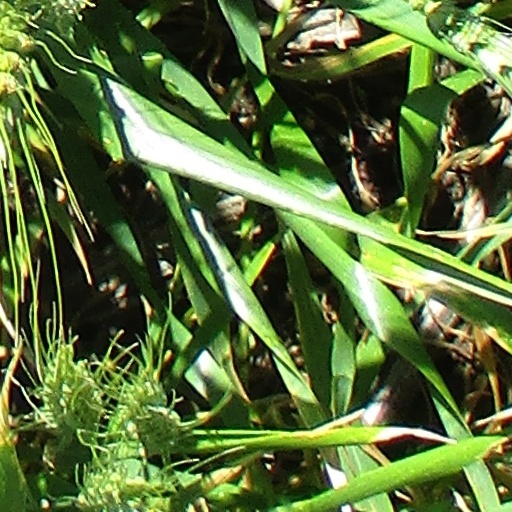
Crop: wheat